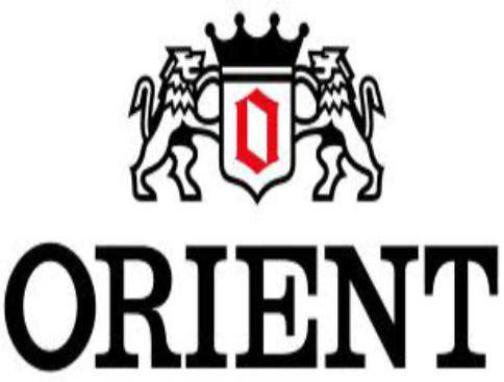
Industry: Clothes